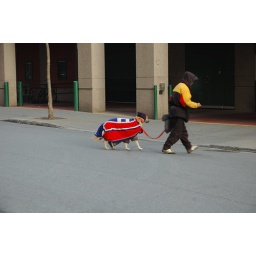
A homeless man walks his dog draped in habs wear across Mackay street in downtown Montreal.